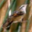
Label: bird